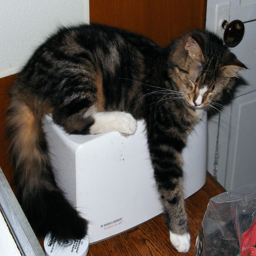
White pawed kitten sleeping on a white toaster.
a cat sitting on top of an appliance  which is on top of a table
A tabby cat laying on a toaster, sleeping.
a cat lays on top of a toaster
A cat is laying on a computer speaker.